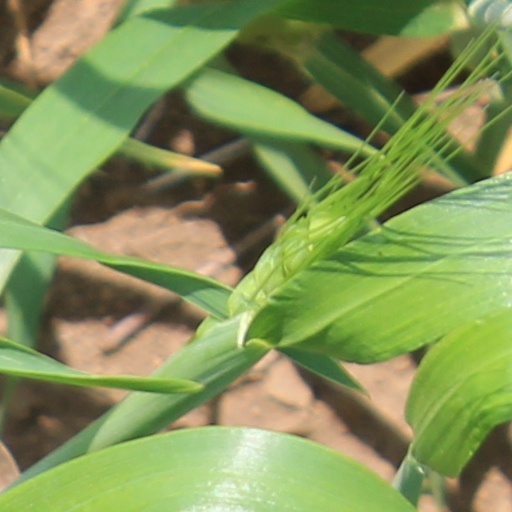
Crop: wheat